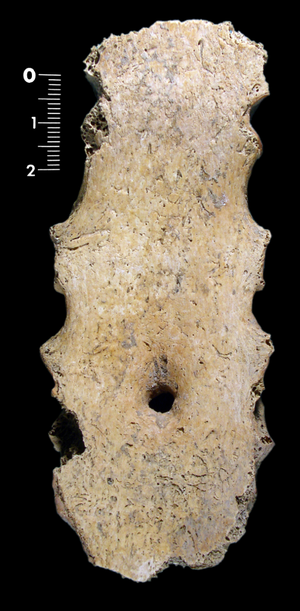
foramen sternal
Le foramen sternal ou perforation sternale est une variante anatomique formant un trou au milieu du corps du sternum.